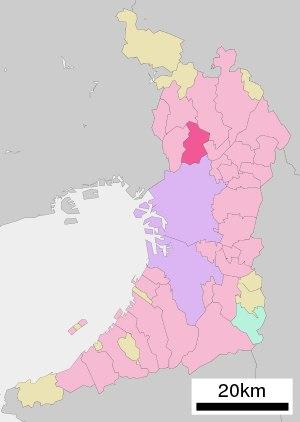
Suita, est une ville de la préfecture d'Osaka, Japon. Elle est située directement au nord de la ville d'Osaka et se partage entre les collines de Senri au nord et une plaine alluviale formée par les rivières Ai, Kanzaki et Yodo au sud.